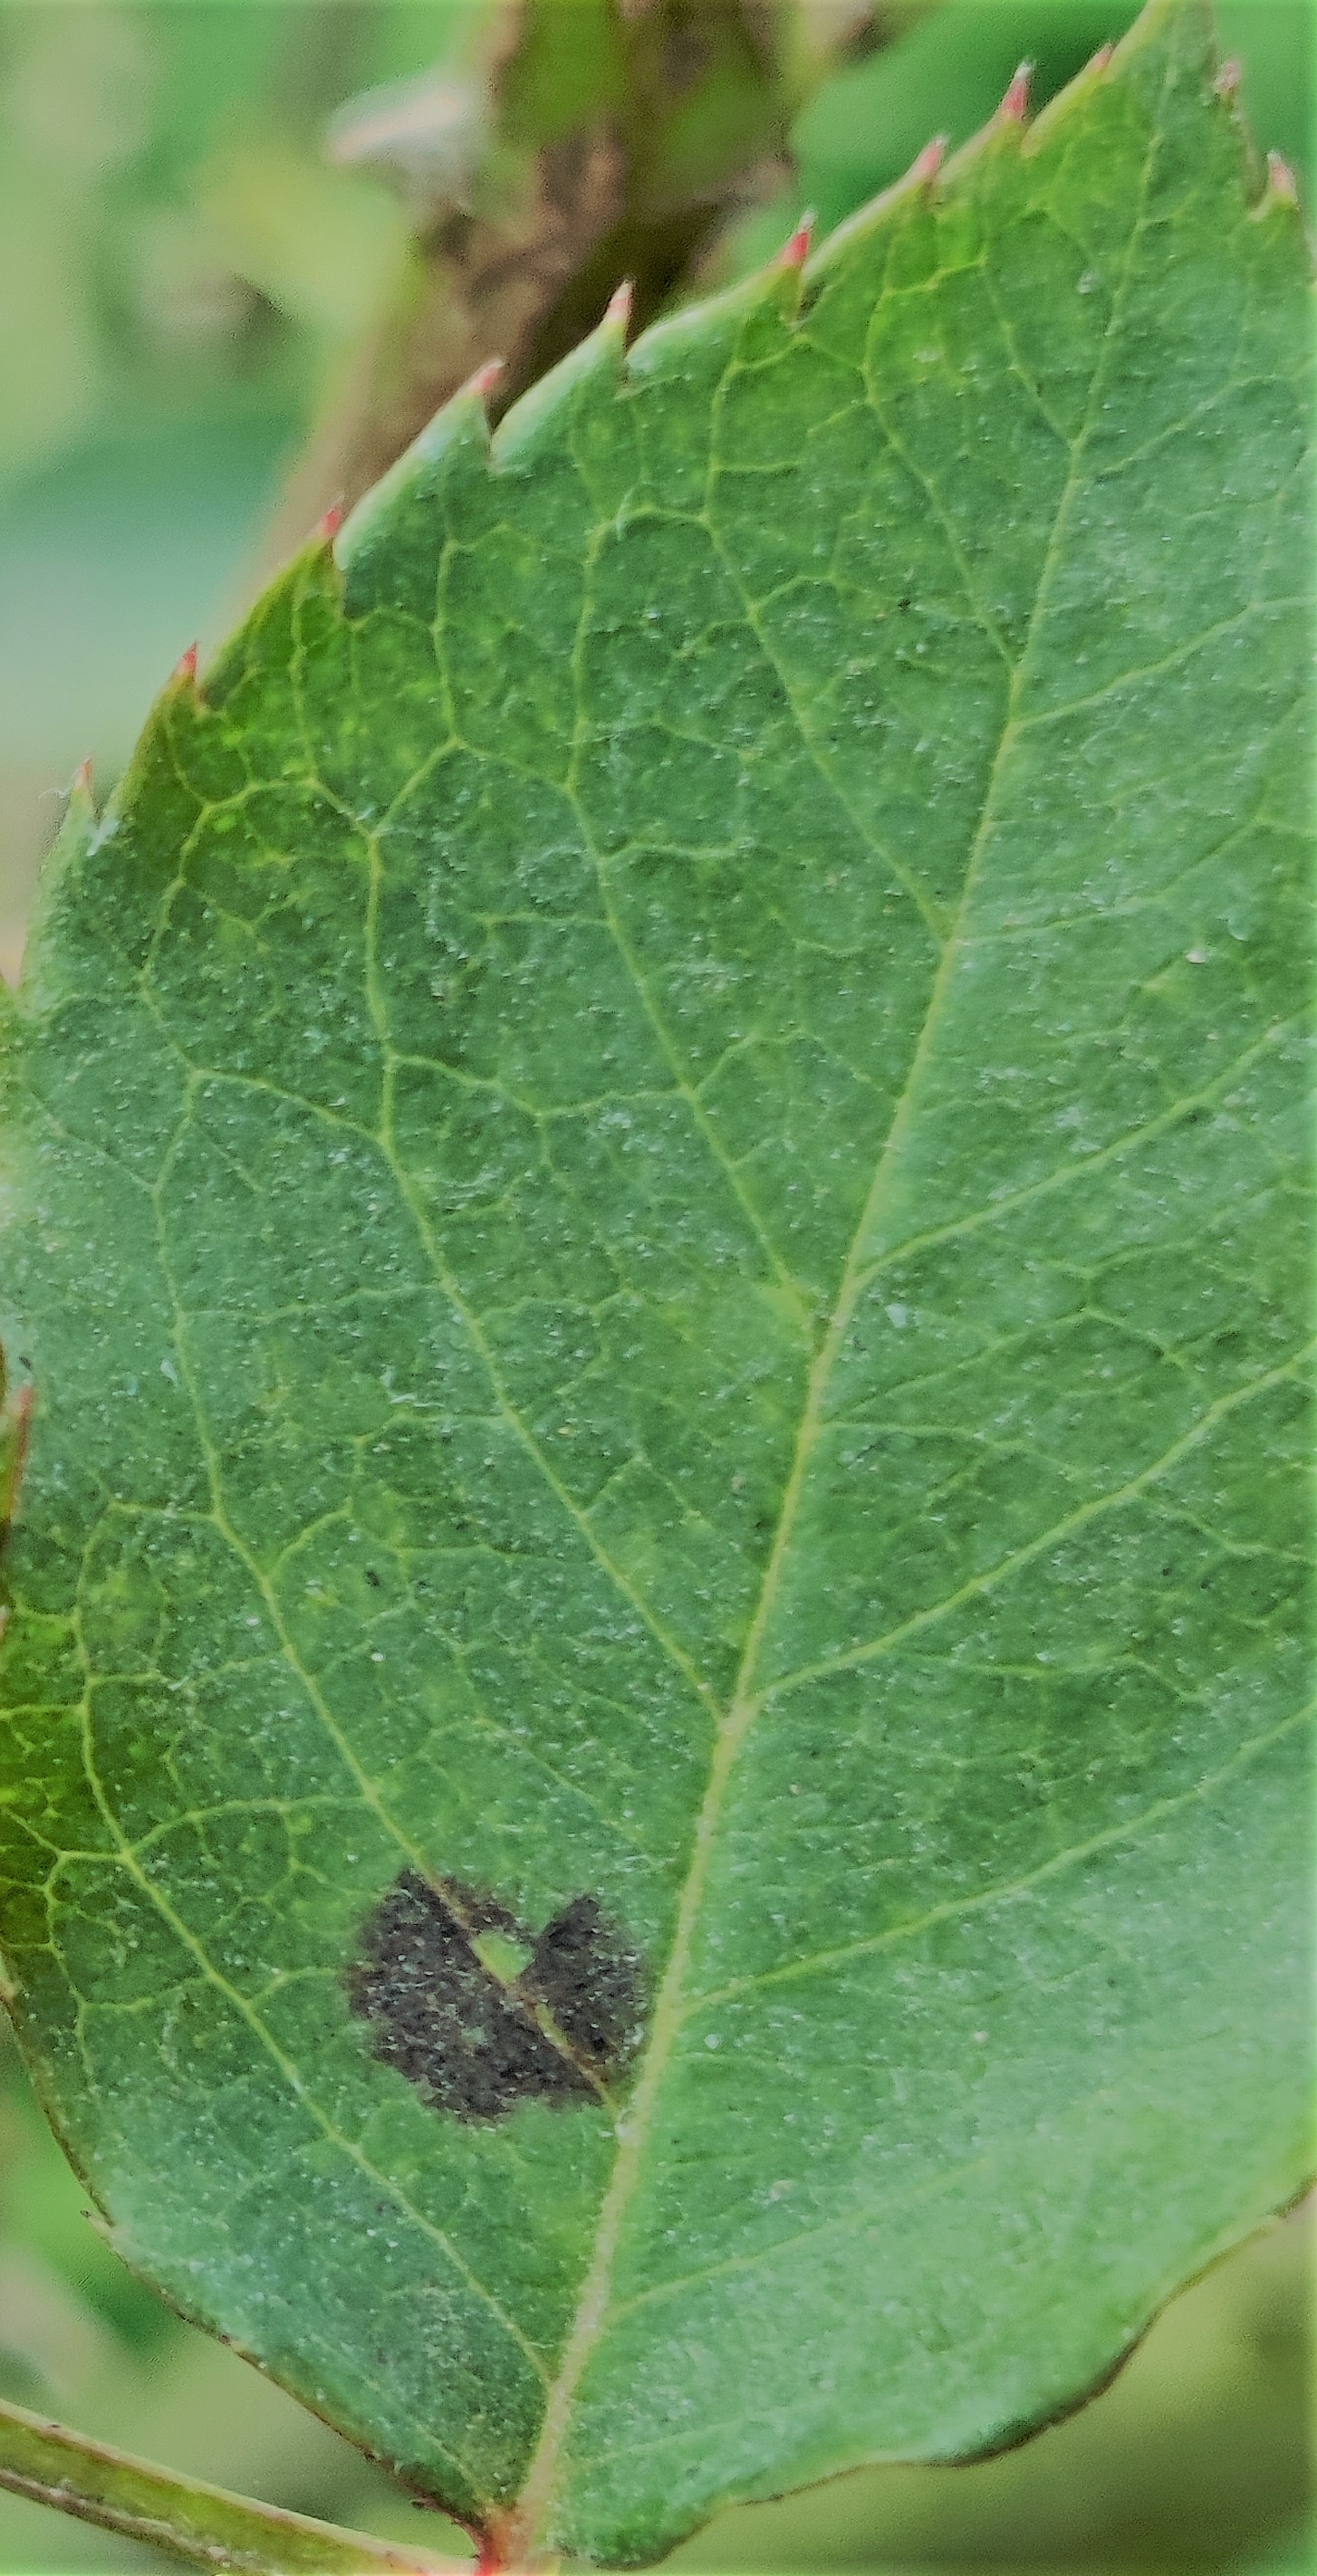
Label: Black Spot